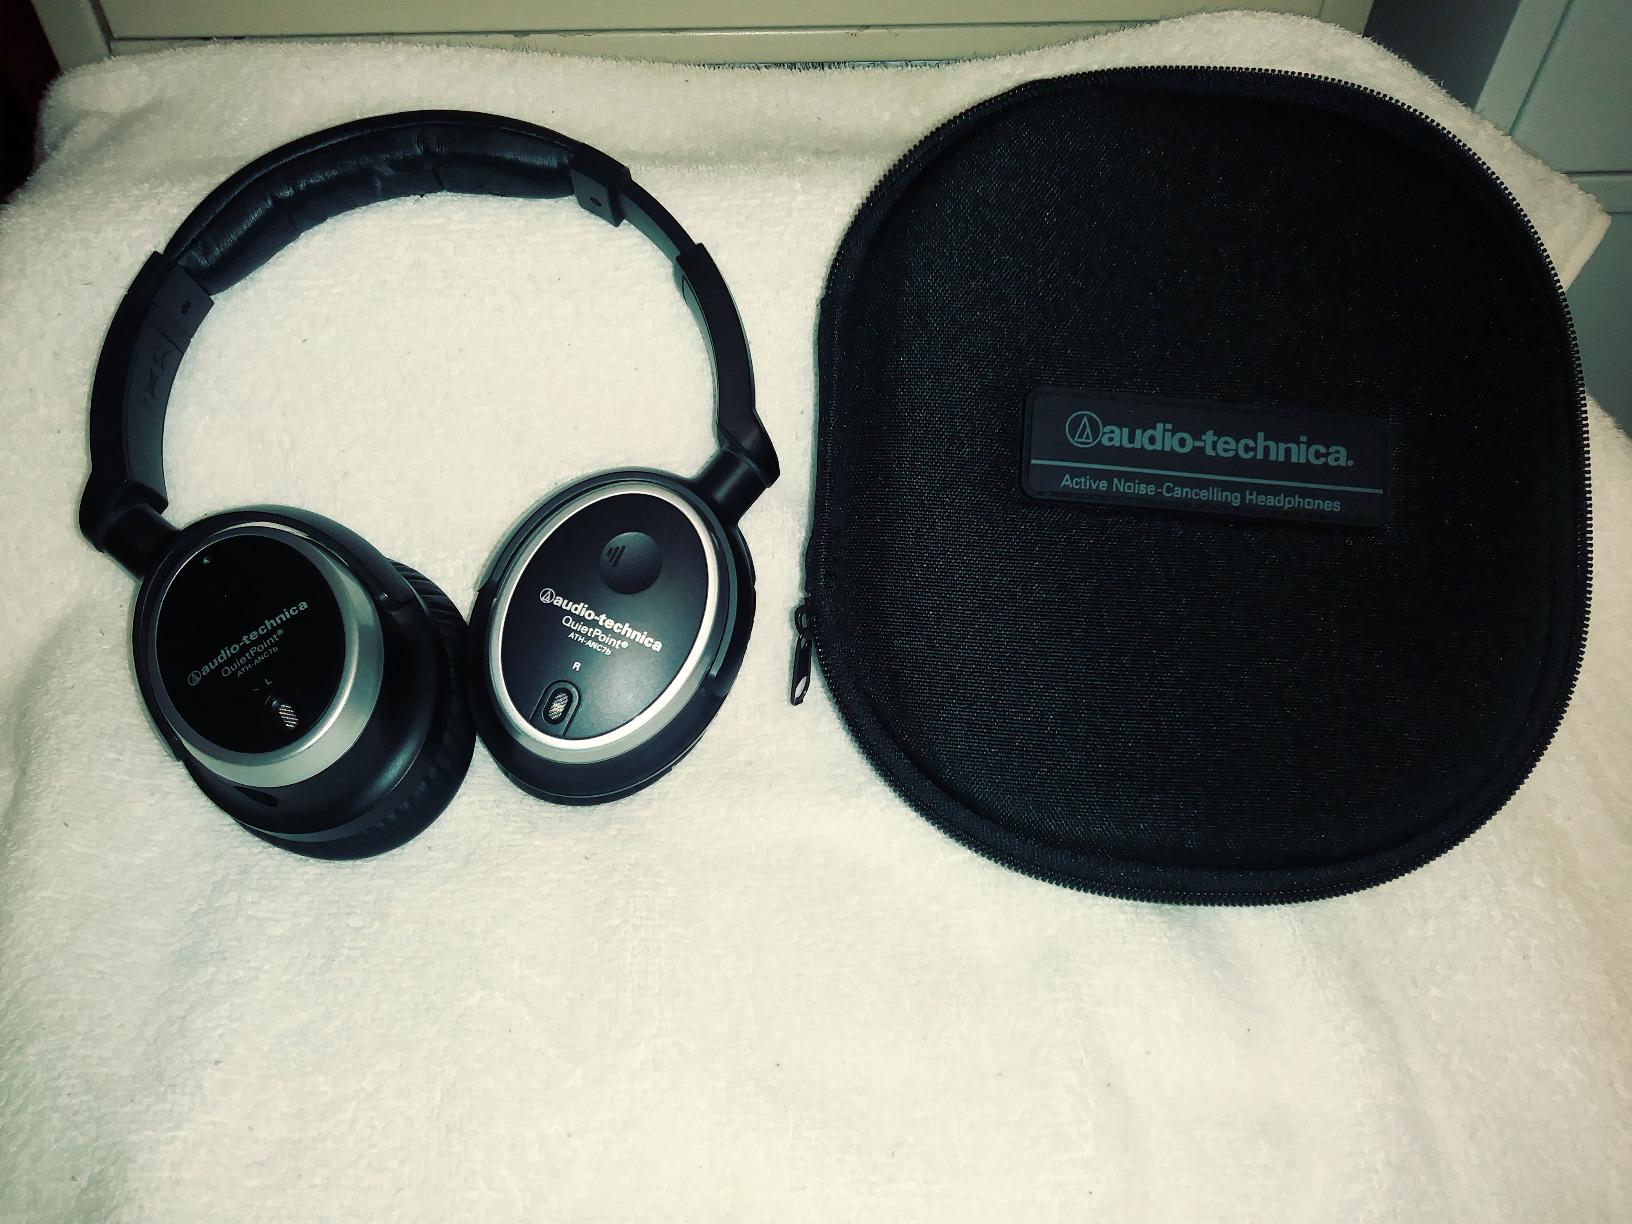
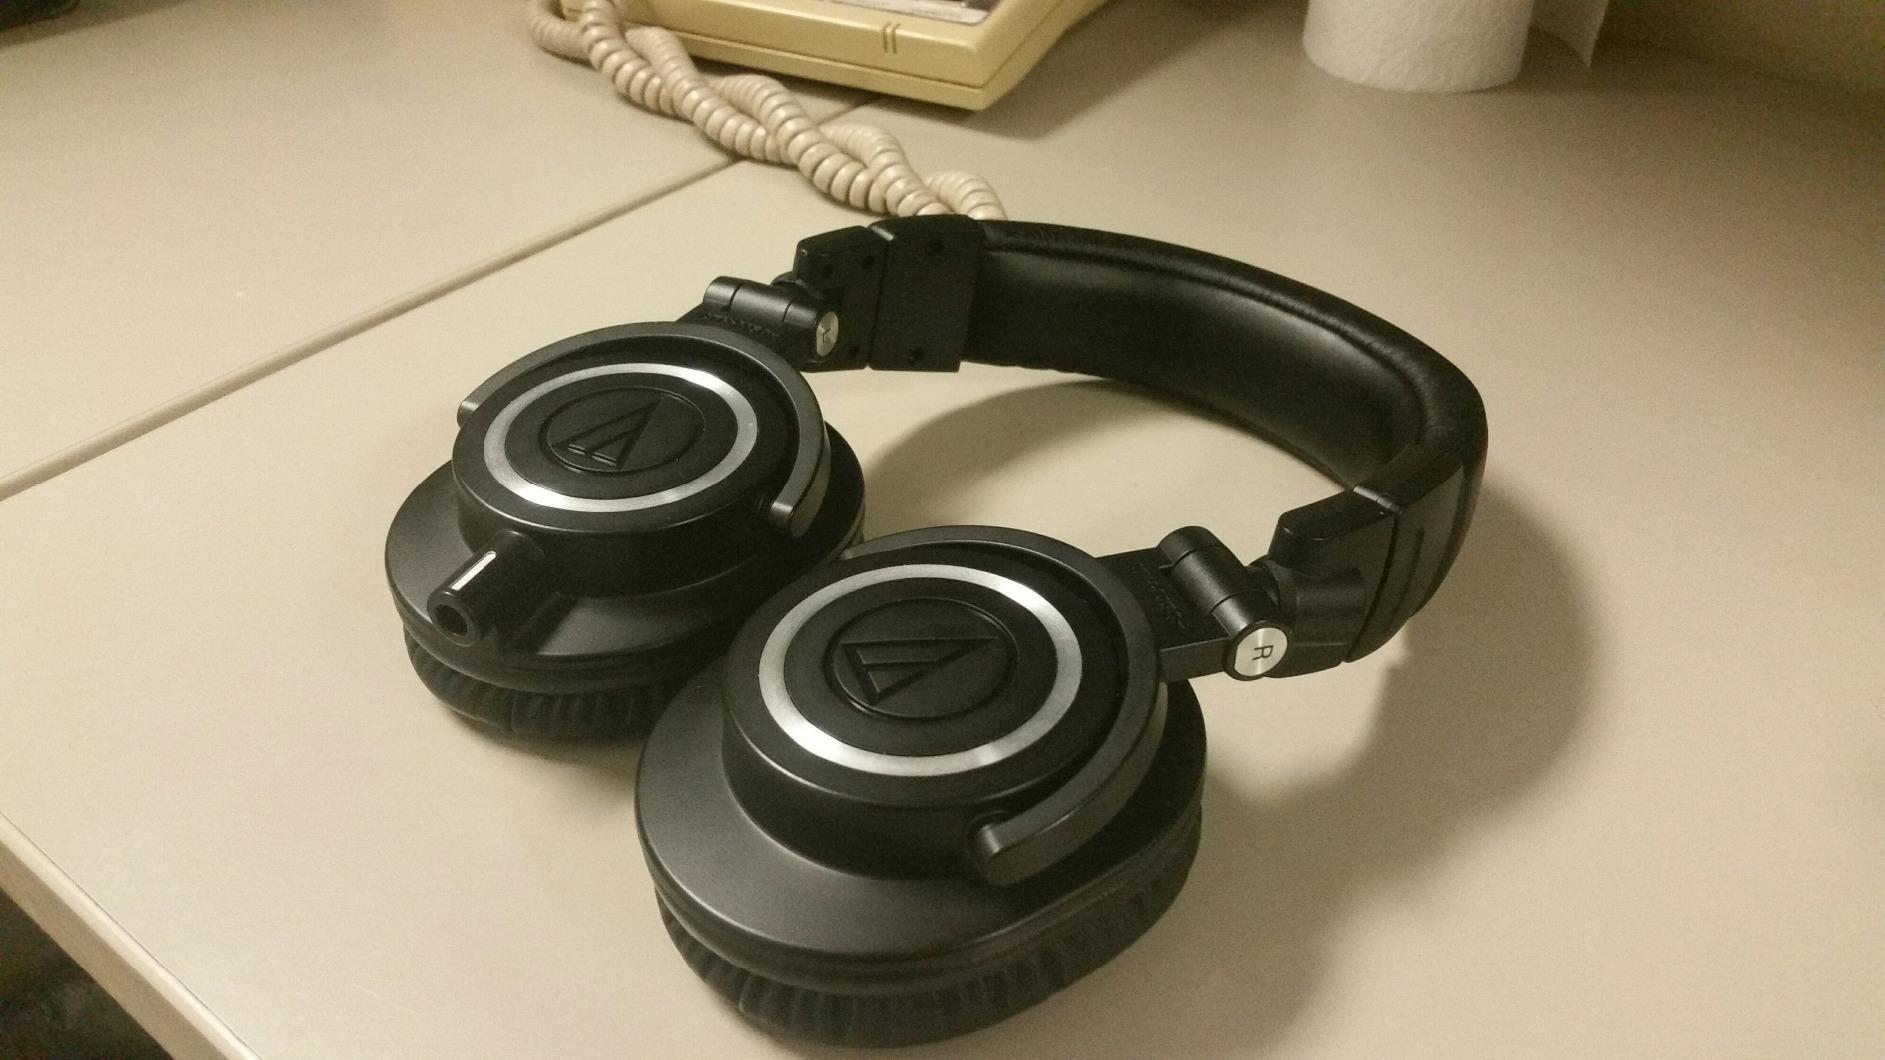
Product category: headphones
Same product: no